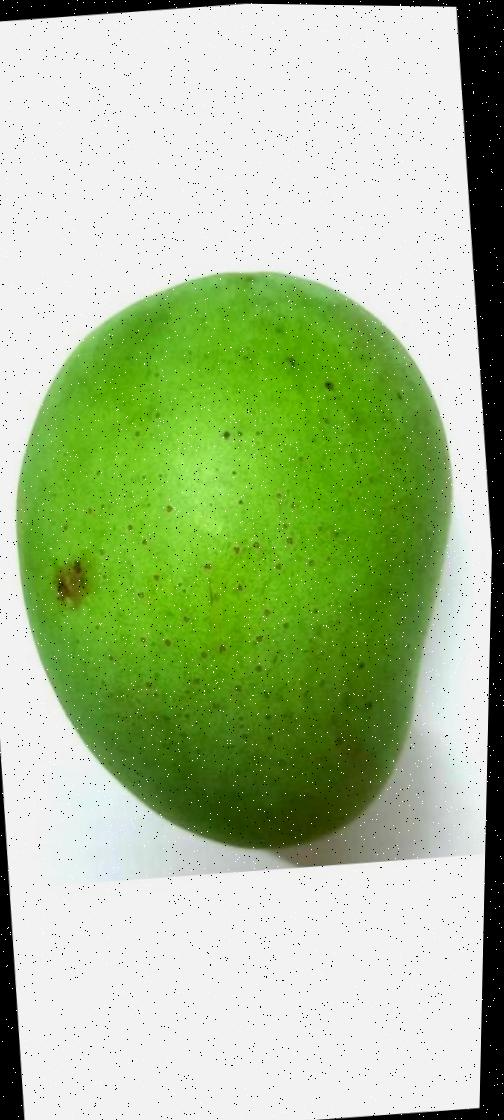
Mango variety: Langra